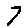
Label: 7